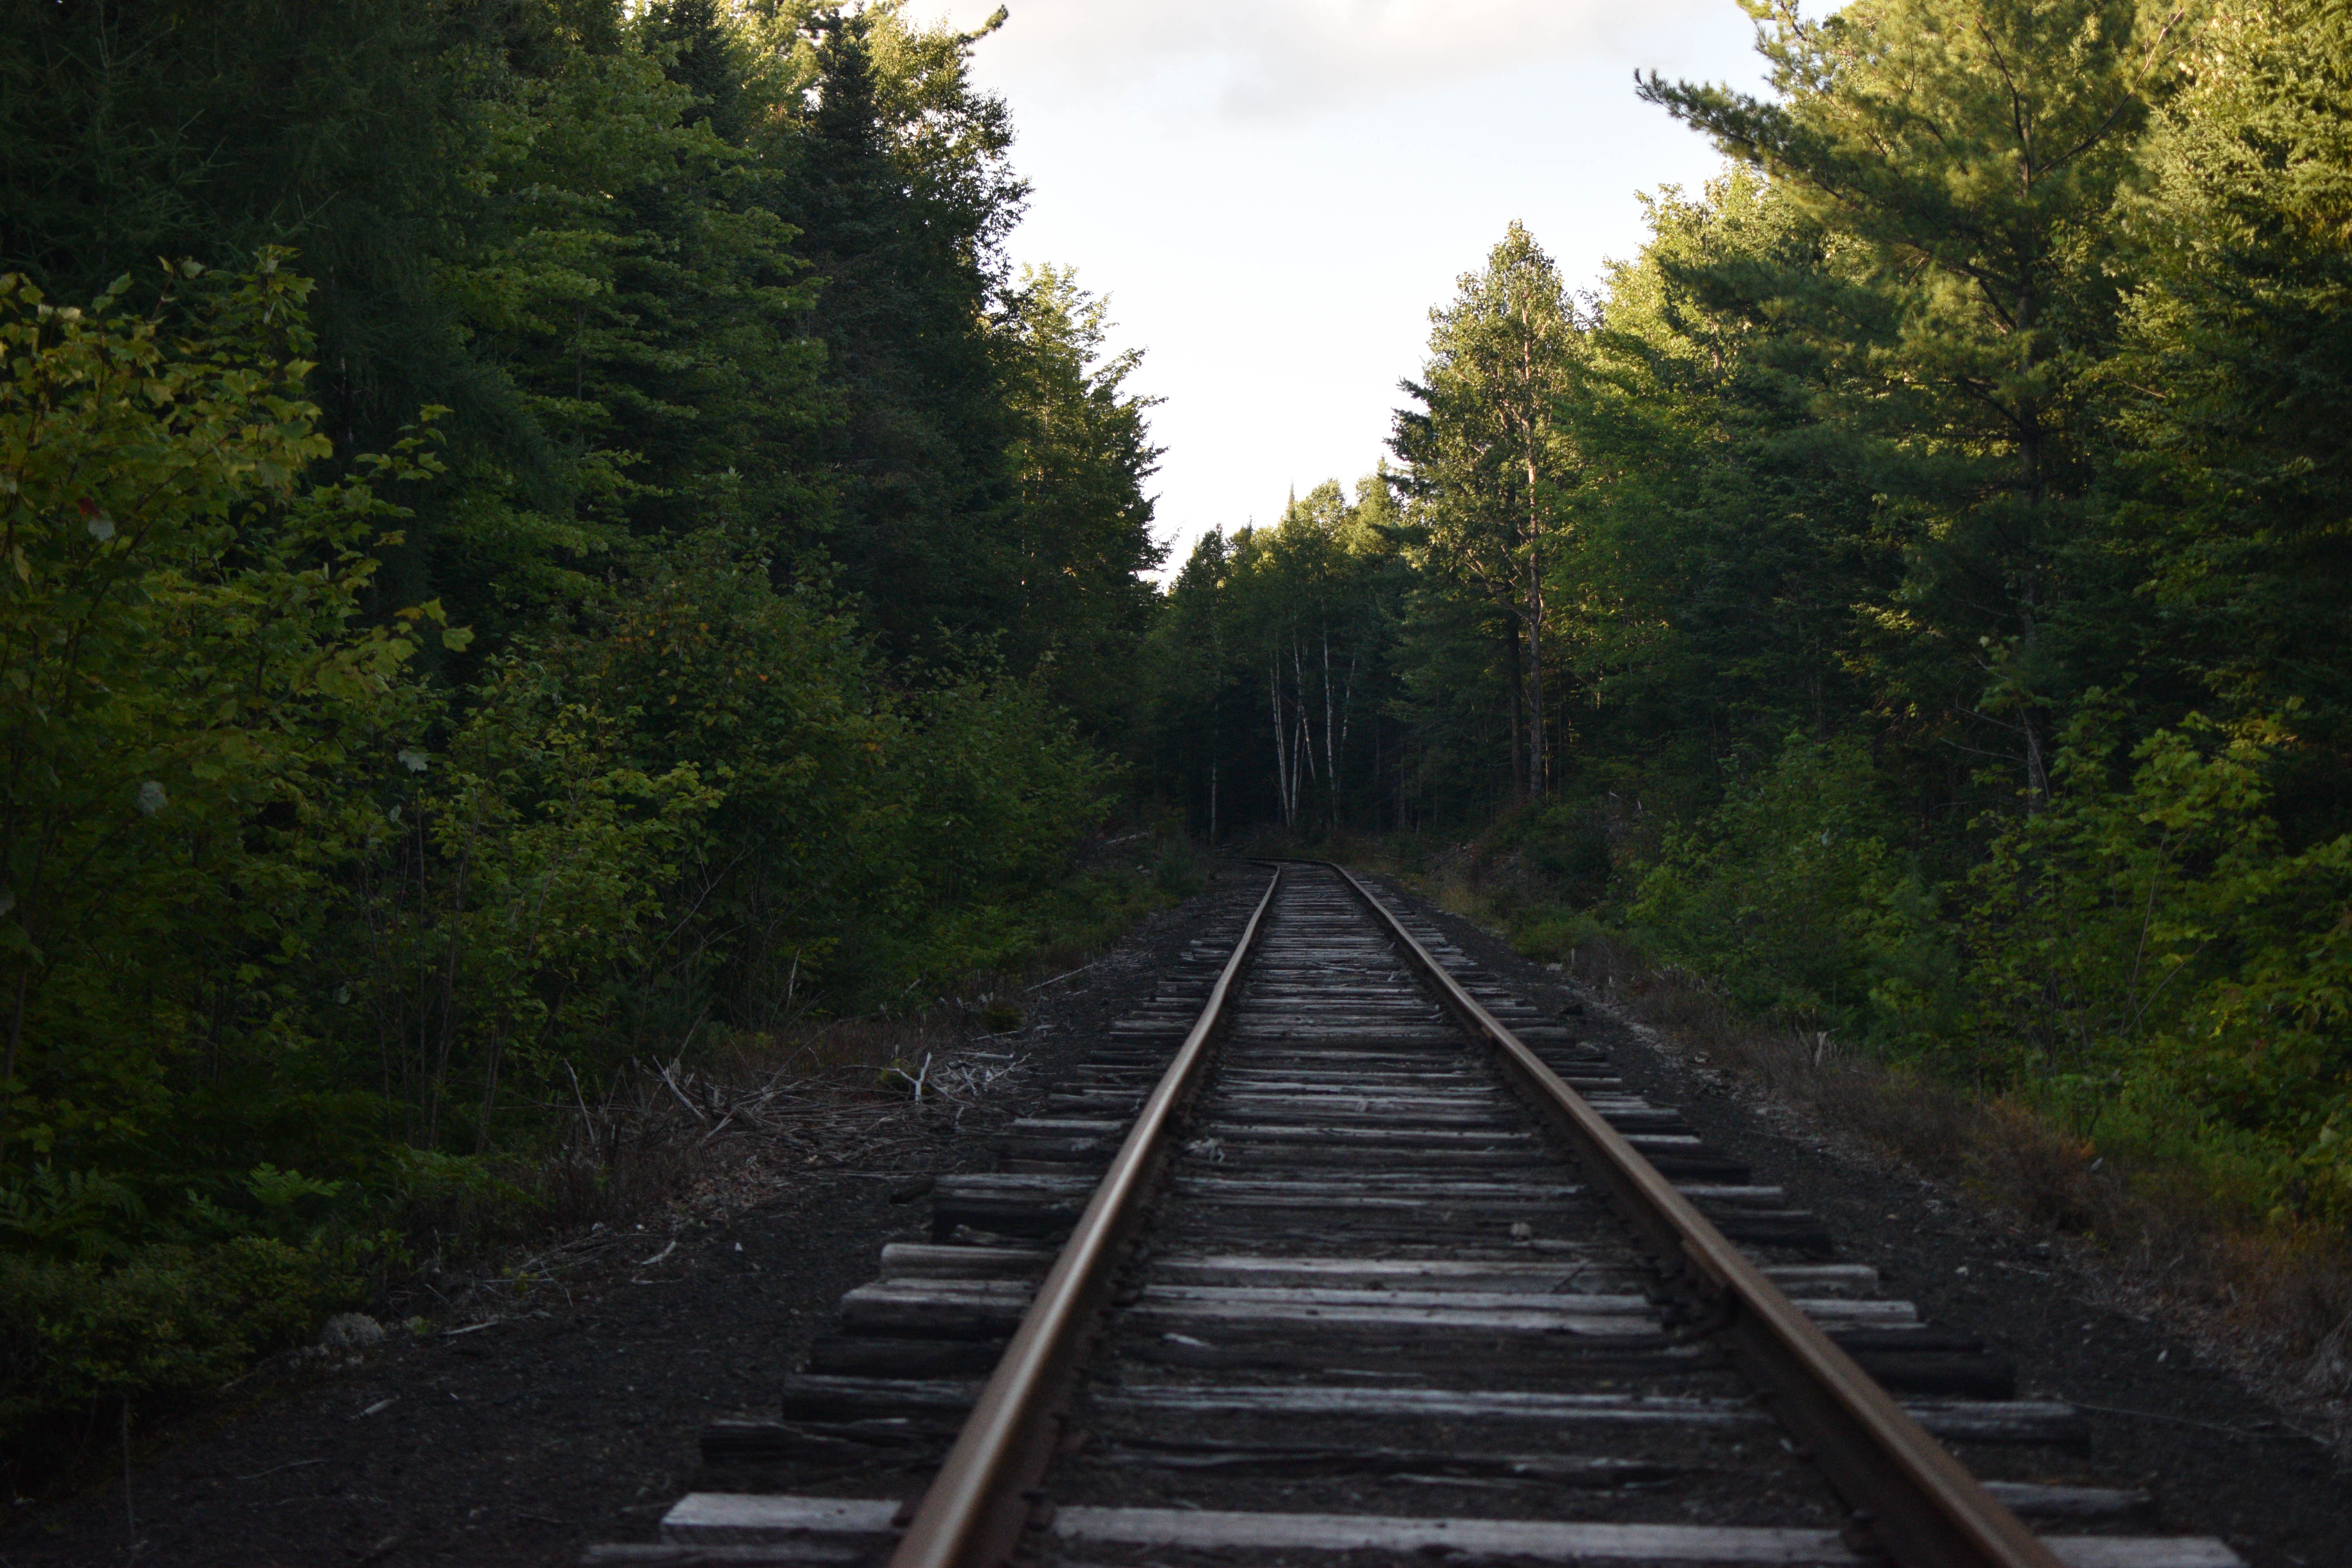
nature, forest, outdoor, track, railway, railroad, perspective, train, steel, transport, vehicle, journey, lane, tracks, woods, iron, train tracks, rail transport, adirondacks, rolling stock